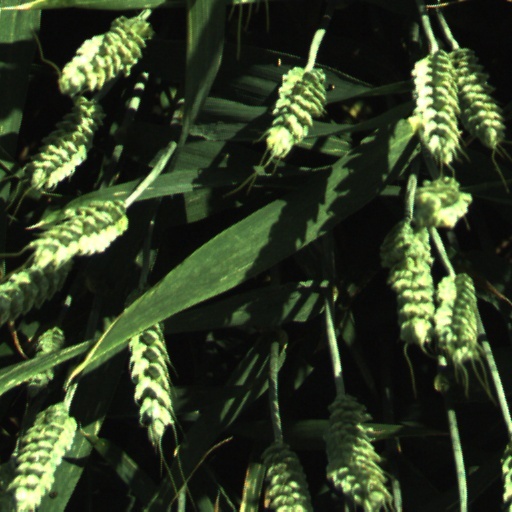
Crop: wheat